Terezinha, Pernambuco

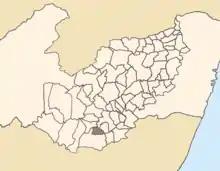
Location of Terezinha within Pernambuco.

Terezinha ("Little Tereza") is a city located in the state of Pernambuco, Brazil. Located at 251 km away from Recife, capital of the state of Pernambuco, it has an estimated (IBGE 2020) population of 7,198 inhabitants.